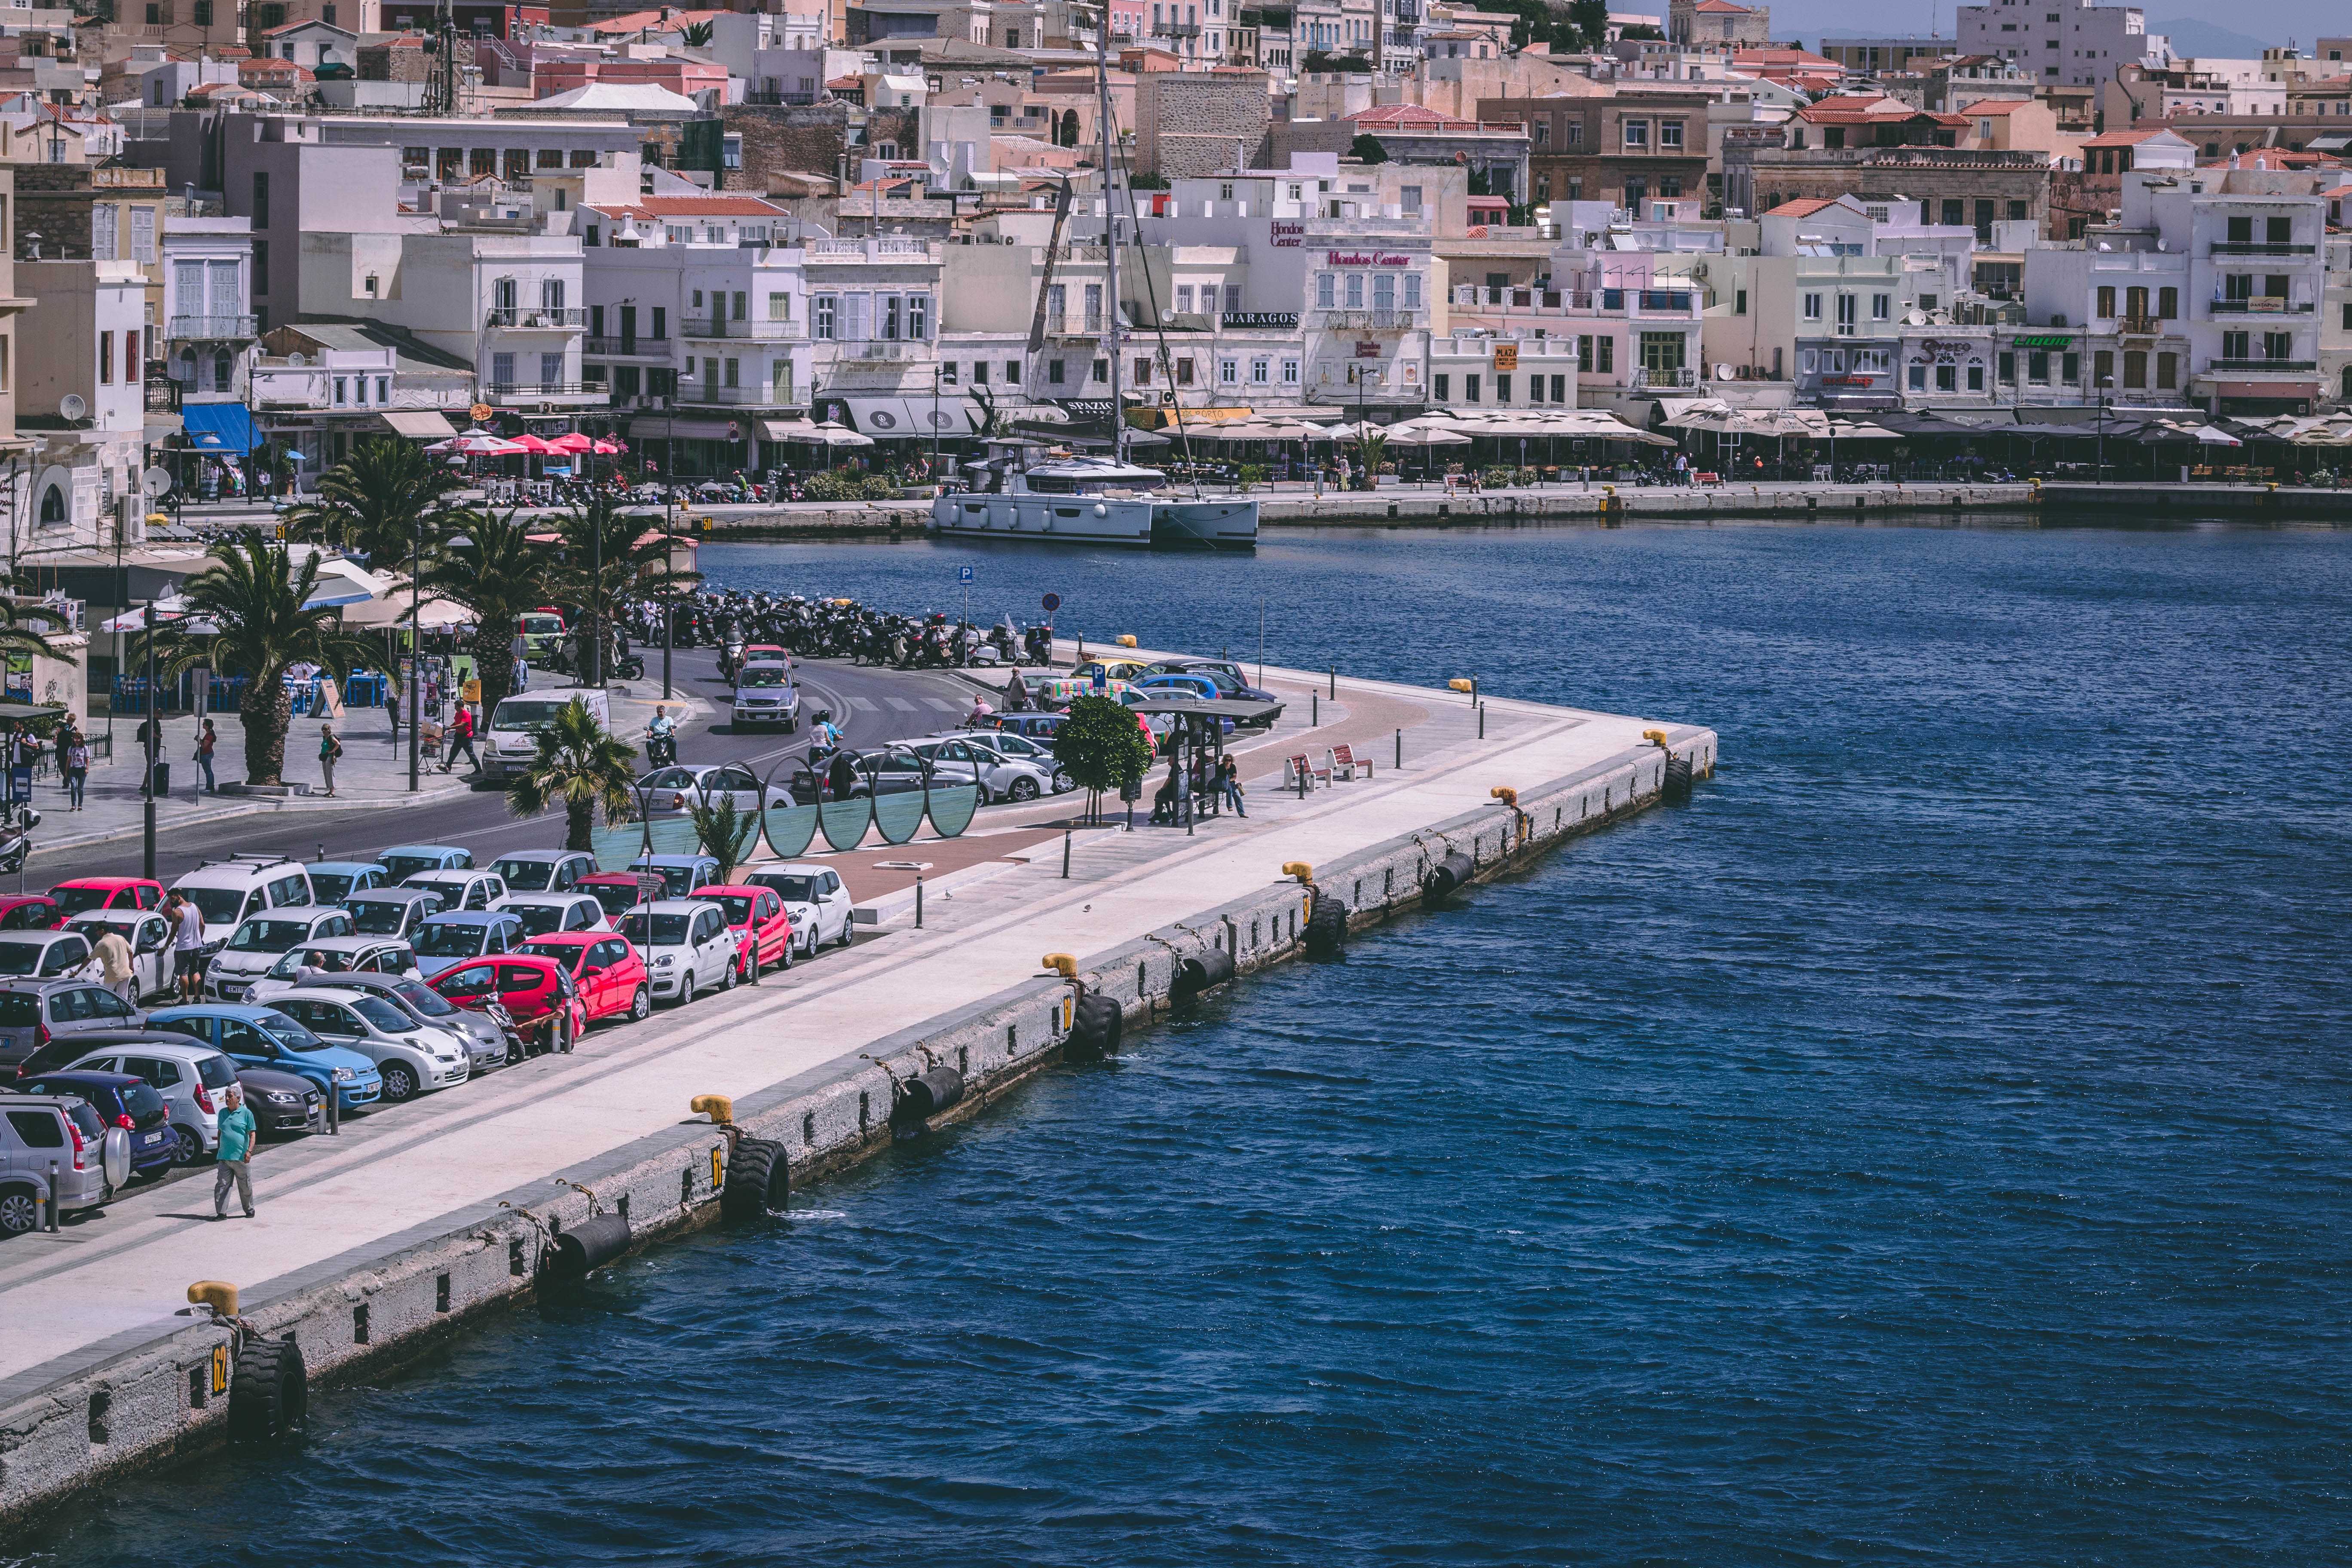
waterway, harbor, town, marina, sea, water, city, port, boat, urban area, coast, tourism, vacation, vehicle, channel, dock, architecture, coastal and oceanic landforms, watercraft, pier, nonbuilding structure, water transportation, building